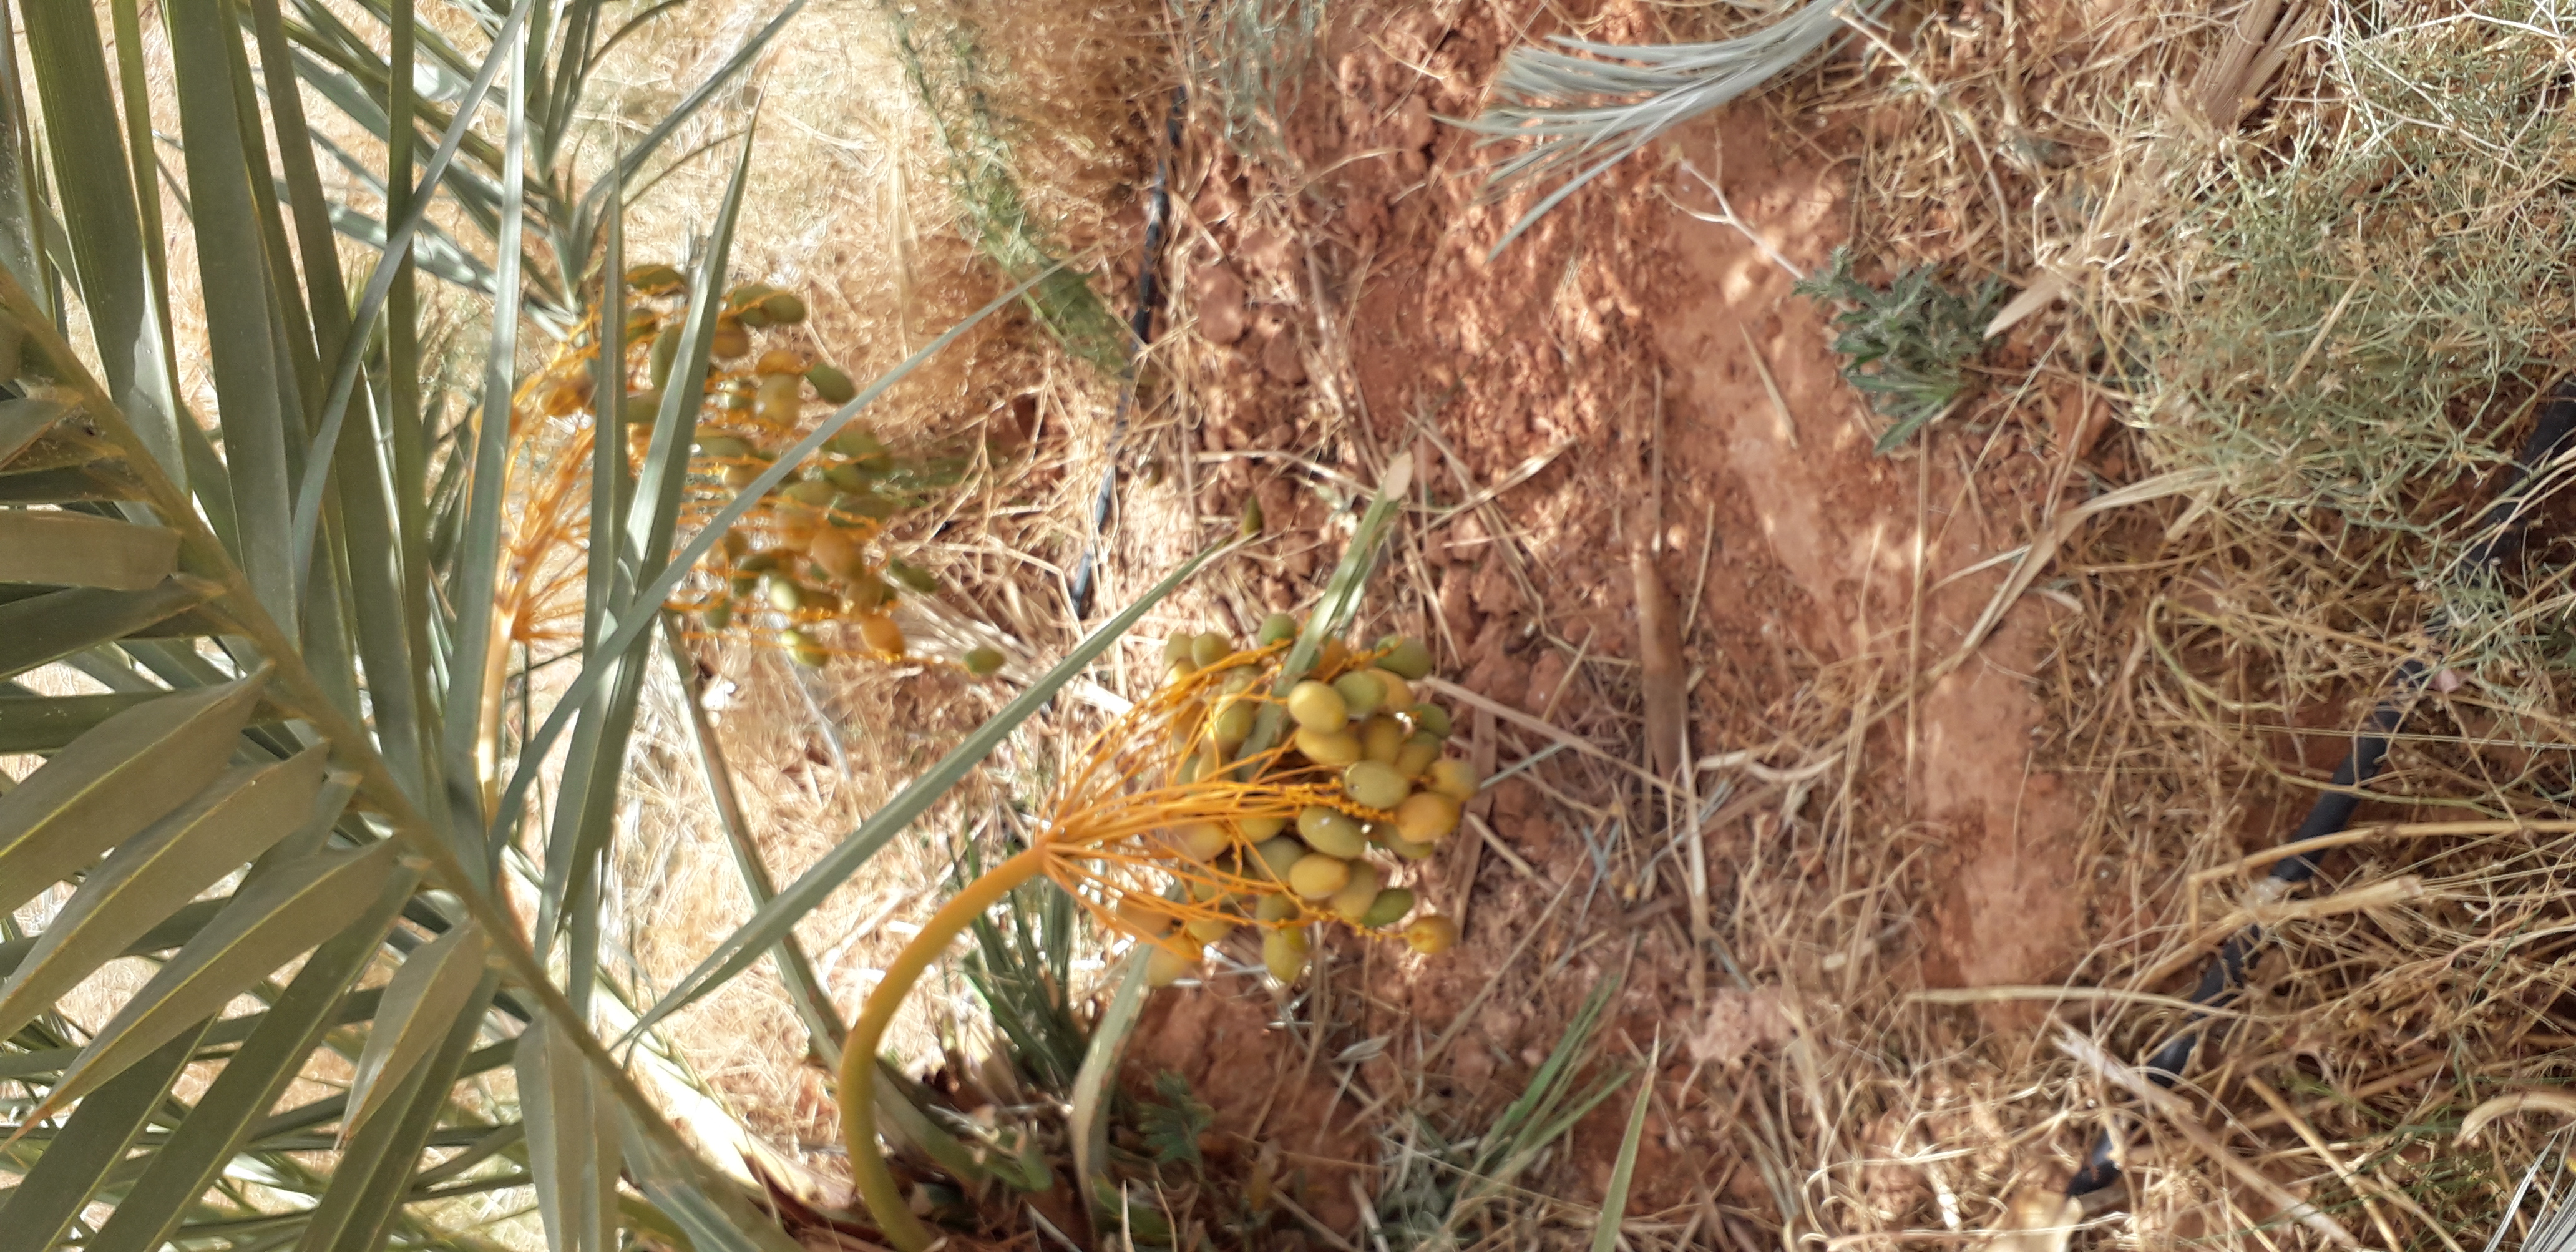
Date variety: Boumajhoul